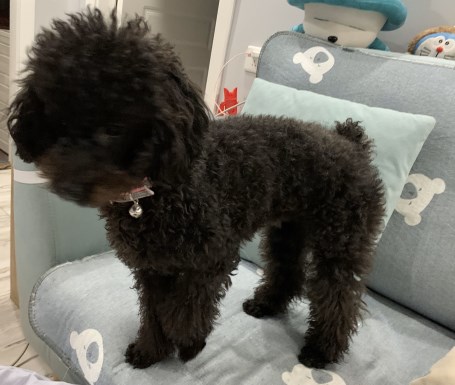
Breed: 2925-n000114-toy_poodle